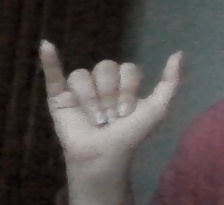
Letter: ya